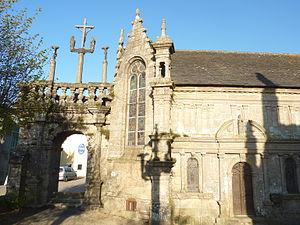
Lampaul-Guimiliau
Lampaul-Guimiliau [lɑ̃pɔl gimiljo] est une commune du département du Finistère, dans la région Bretagne, en France.